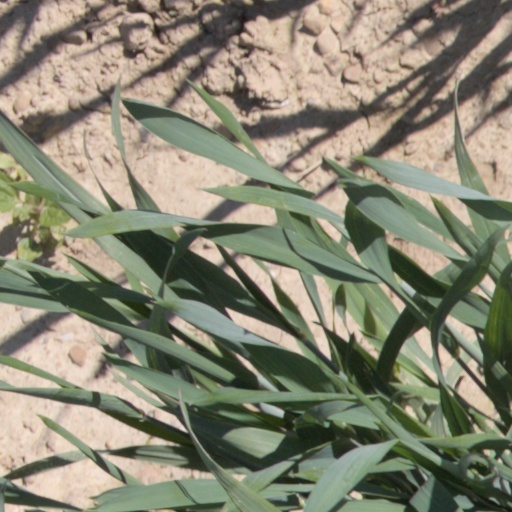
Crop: wheat